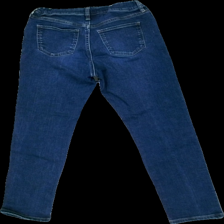
View: back
Type: Jeans
Category: Children
Brand: Not in the list
Brand text on label: Uniqlo
Colors: Blue
Material: 100% Cotton
Cut: Tight
Season: All
Trend: Denim
Price range: 50-100
Recommended usage: Reuse